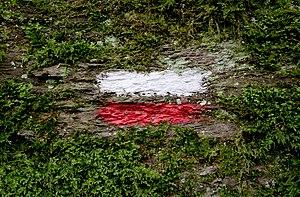
Les sentiers de grande randonnée sont des itinéraires balisés de randonnée pédestre d'une longueur permettant d'effectuer des randonnées de plusieurs jours ou semaines.